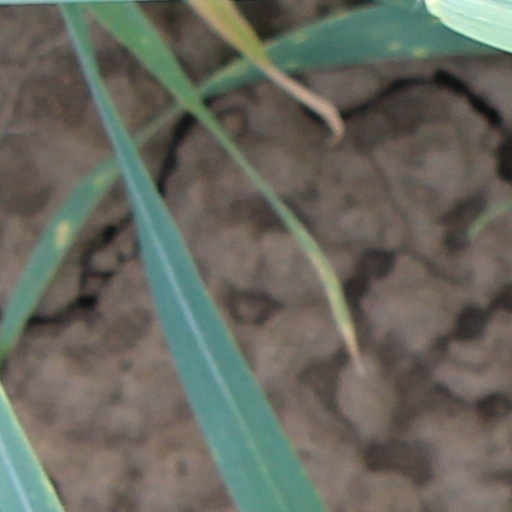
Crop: wheat